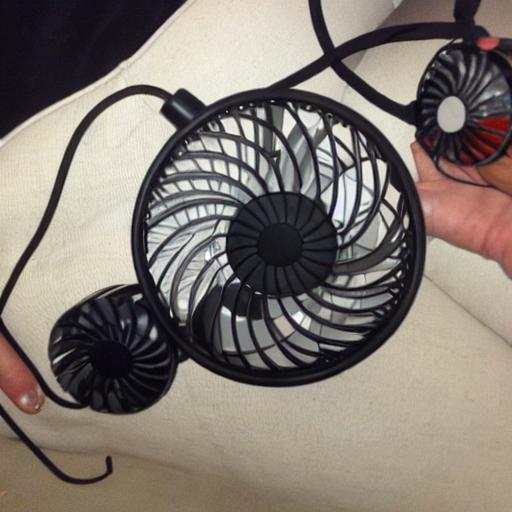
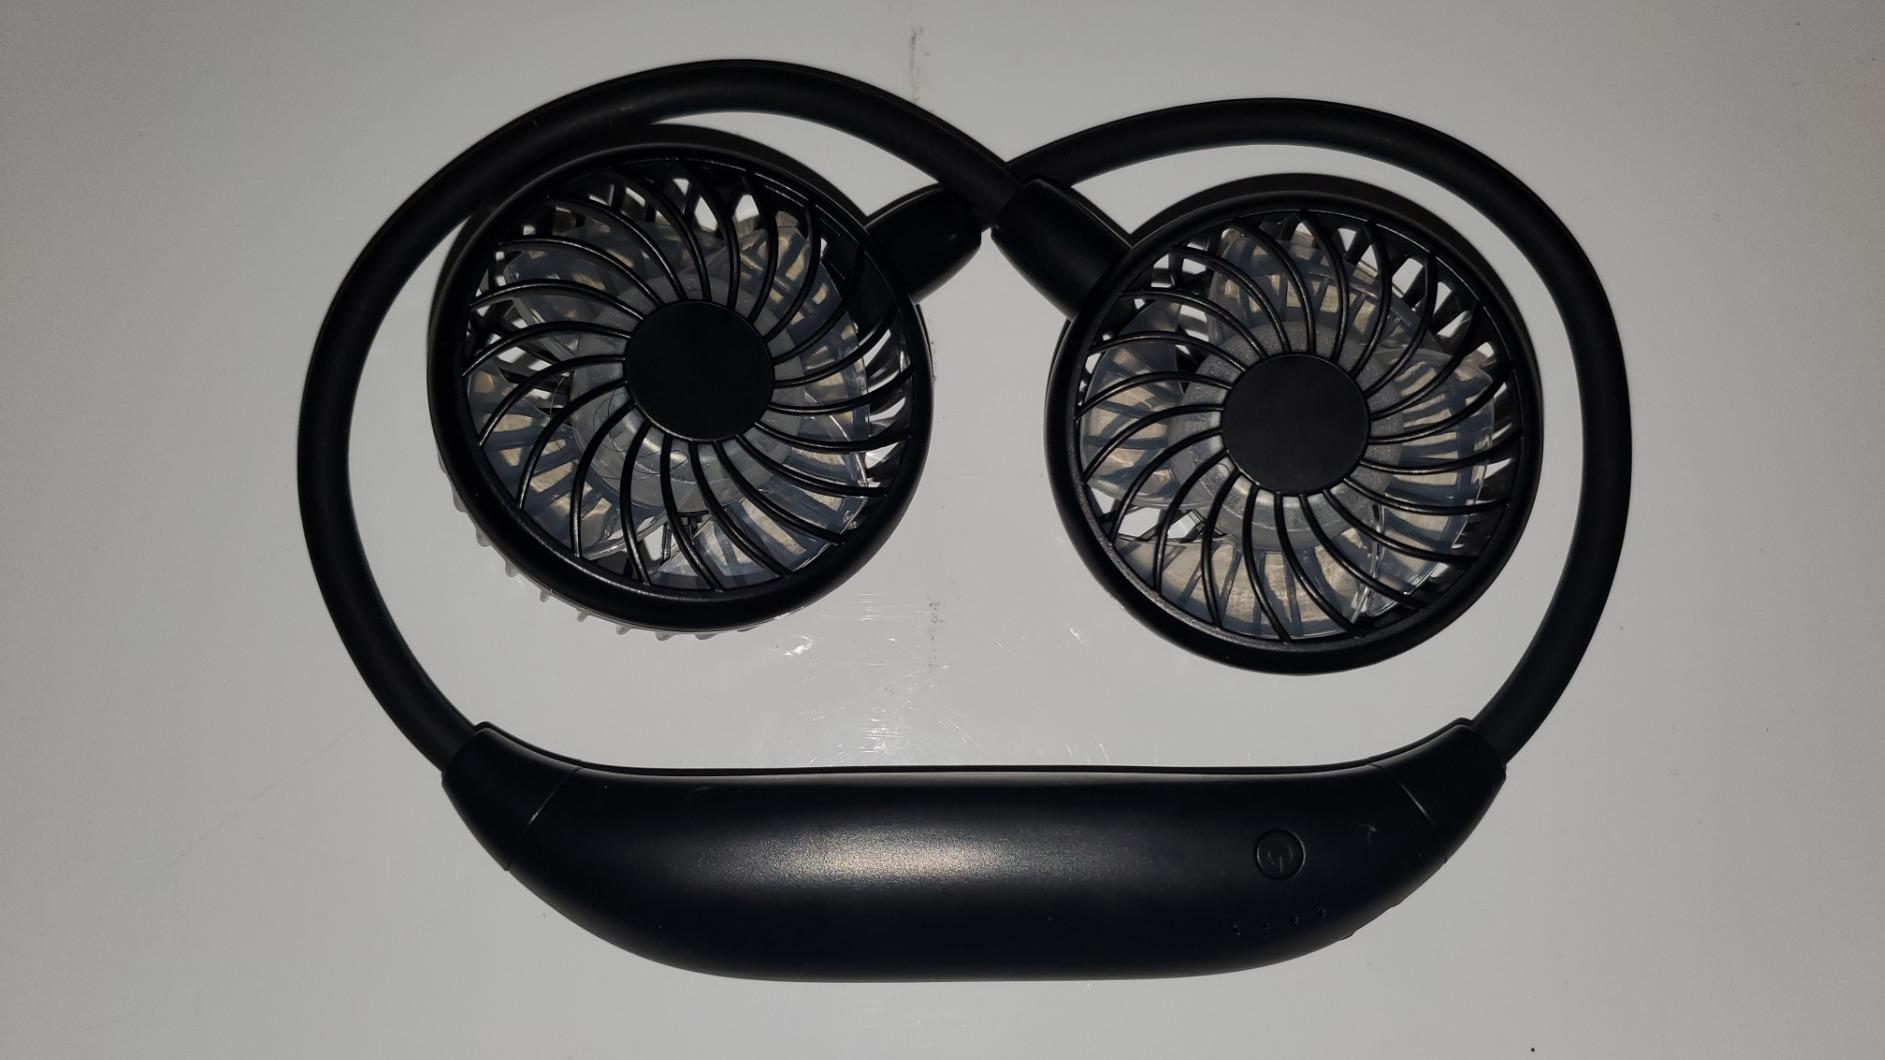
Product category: fan
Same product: no